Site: brandenburg
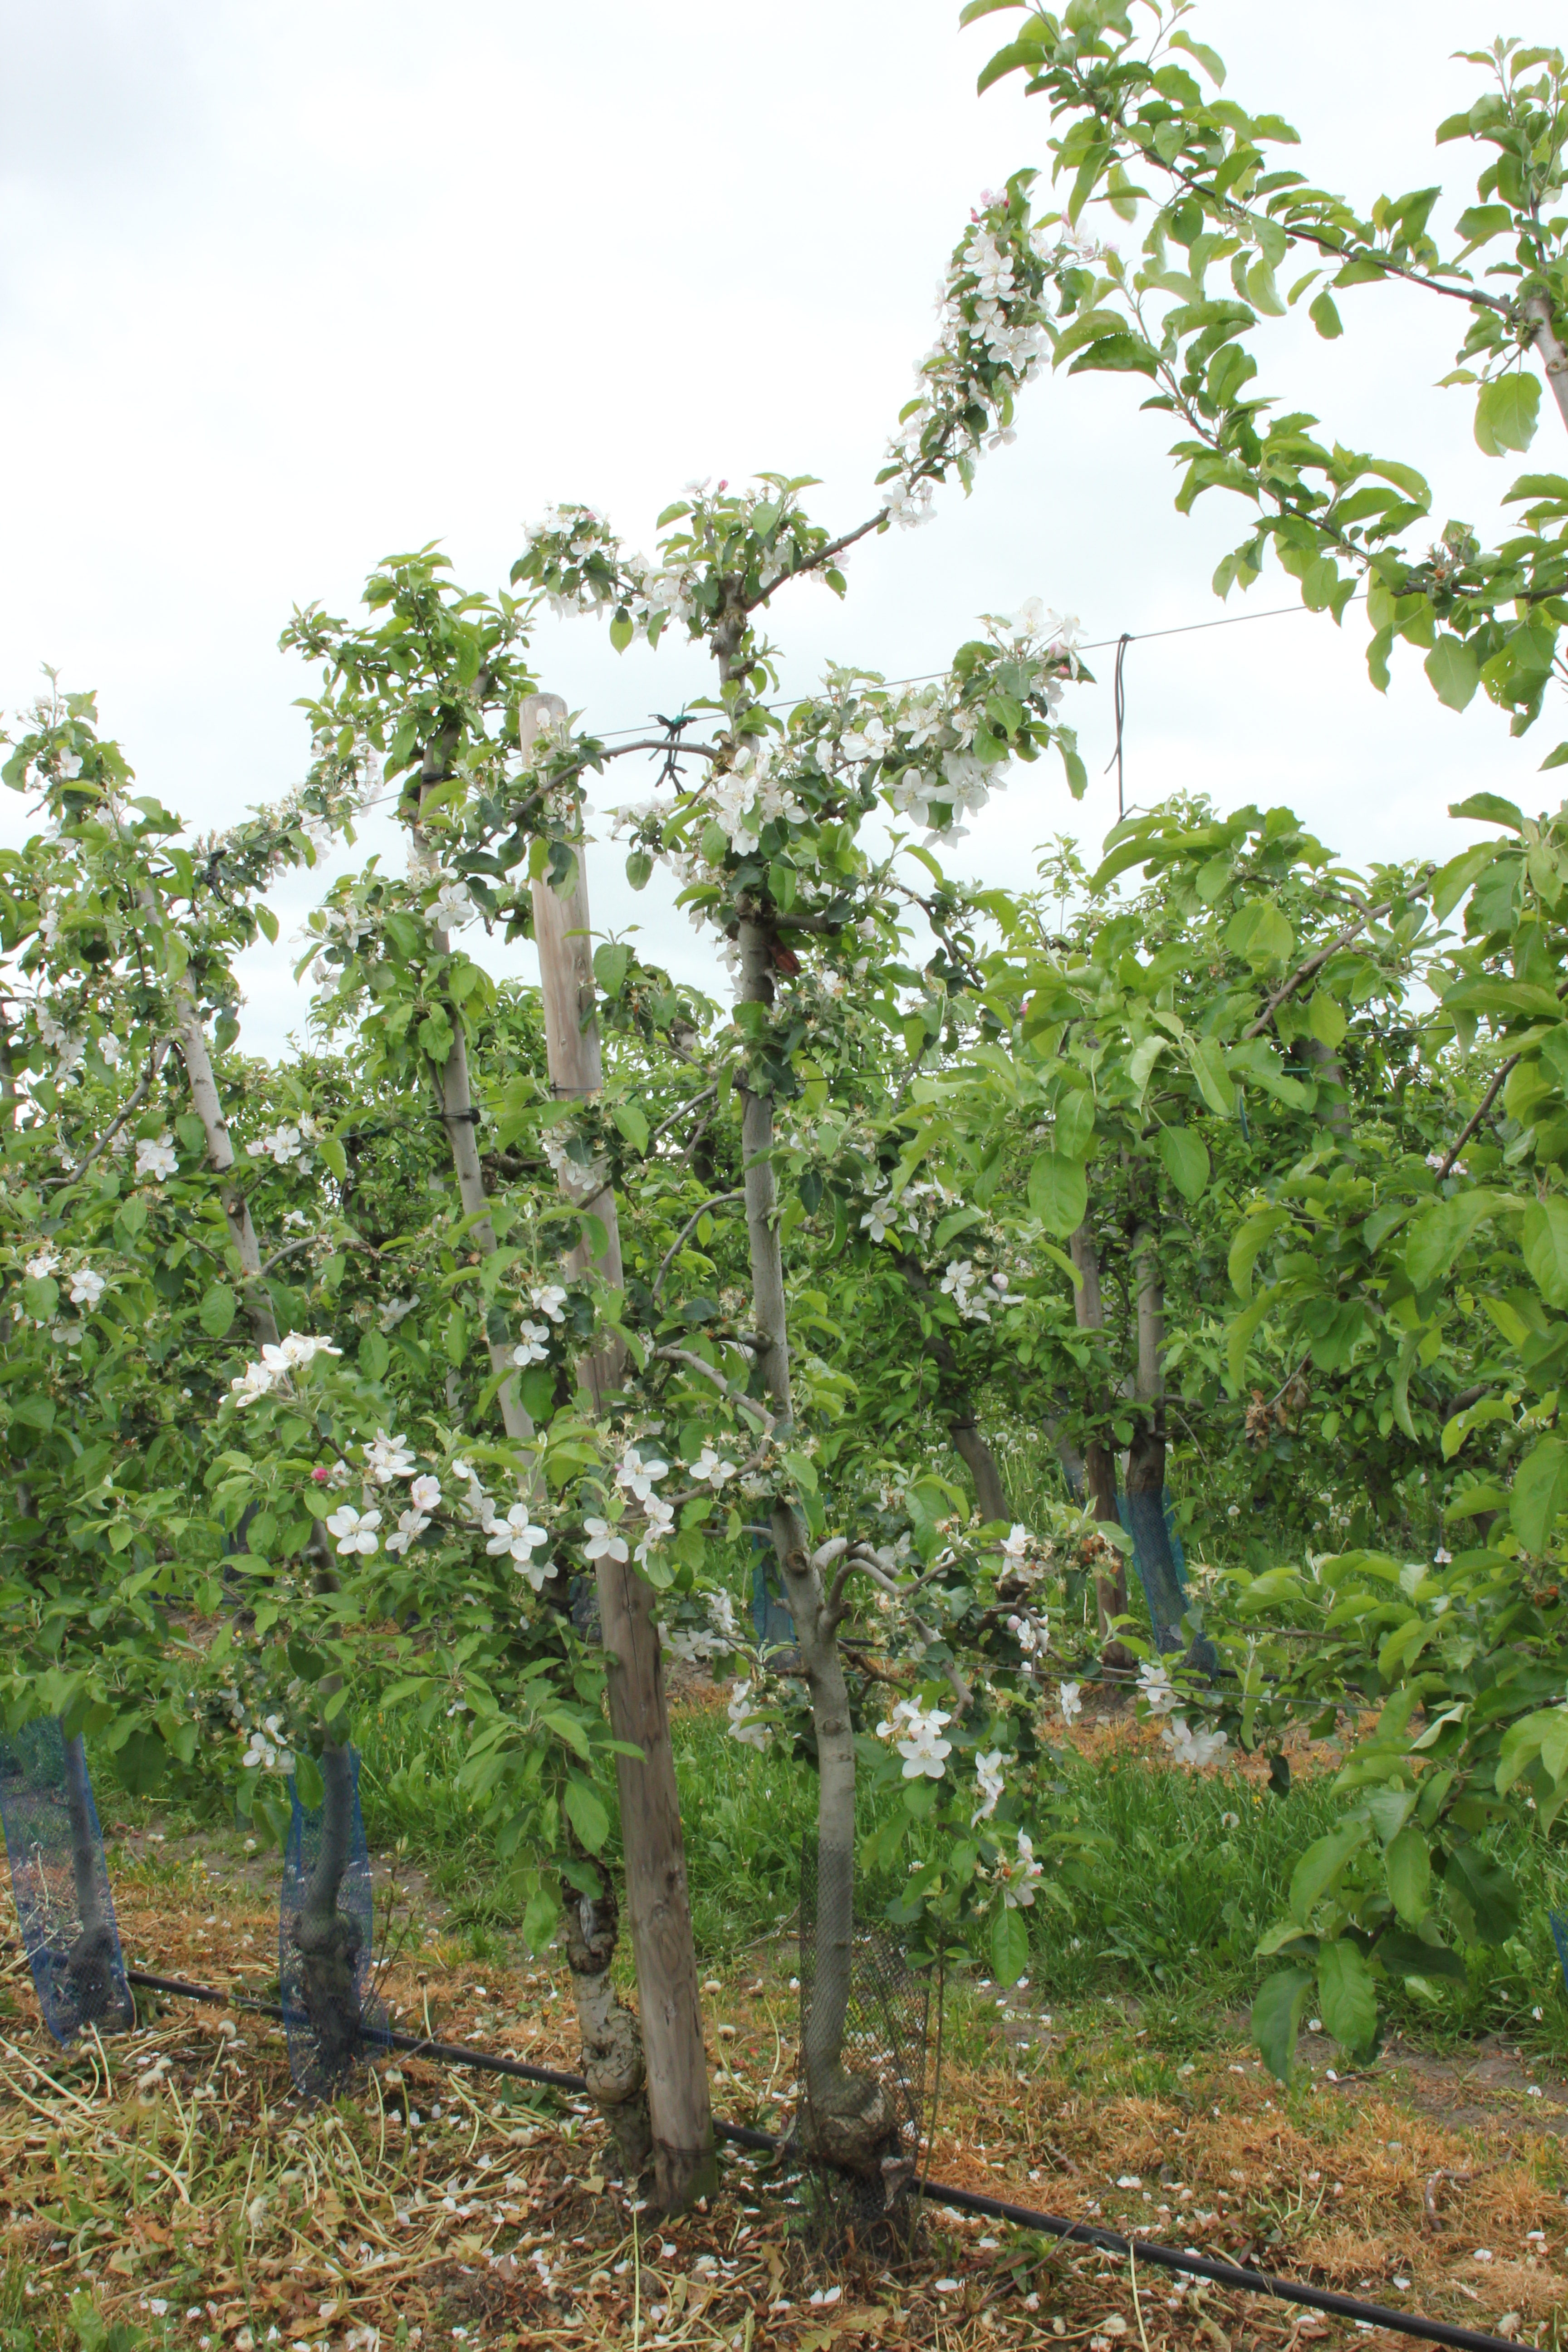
Growth stage (BBCH 67): Flowering